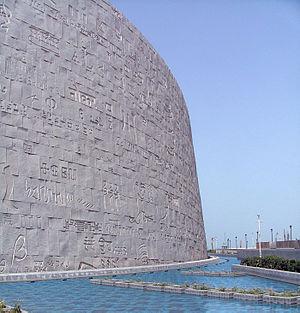
Stone reliefs mural on exterior wall of the Bibliotheca Alexandrina — in Egypt. Français
La Bibliotheca Alexandrina est une bibliothèque et un centre culturel situé sur les rives de la Méditerranée dans la ville d'Alexandrie, en Égypte. Les travaux débutèrent en 1995 et coûtèrent 220 millions de dollars. Elle fut inaugurée le 16 octobre 2002. Elle dispose alors de la plus grande salle de lecture au monde, occupant sept des onze étages du bâtiment principal, offrant 2 000 places assises, 180 salles d’étude et devant héberger à terme huit millions d’ouvrages. L'Institut du monde arabe a établi une collaboration avec la Bibliotheca Alexandrina.